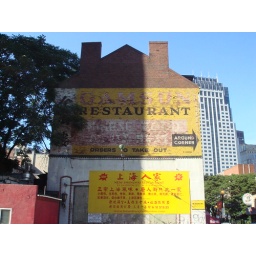
neat sign painted on the side of a building in chinatown.